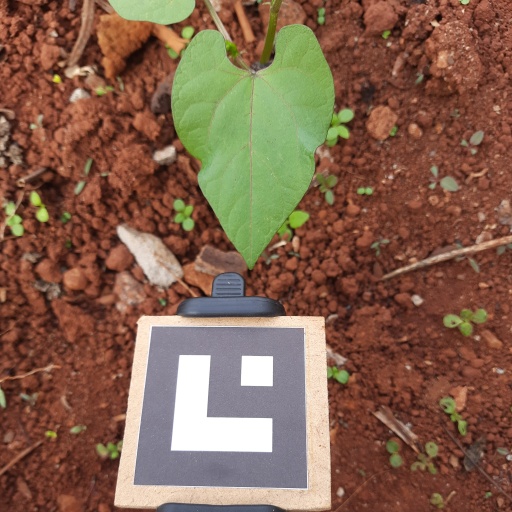
Observations: wavy surface, no eating holes, under cloudy sky